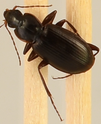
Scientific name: Calathus advena
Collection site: Rocky Mountains NEON (RMNP), plot RMNP_007